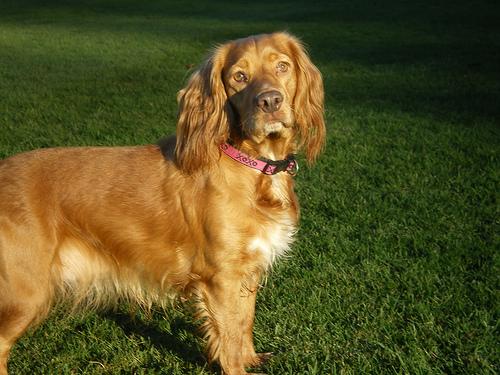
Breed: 286-n000111-cocker_spaniel